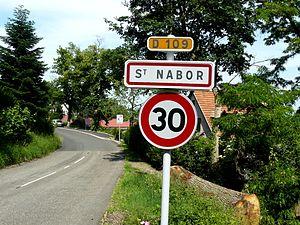
Entrée du village de Saint-Nabor en venant du Mont Saint-Odile
Saint-Nabor est une commune française située dans le département du Bas-Rhin, en région Grand Est.